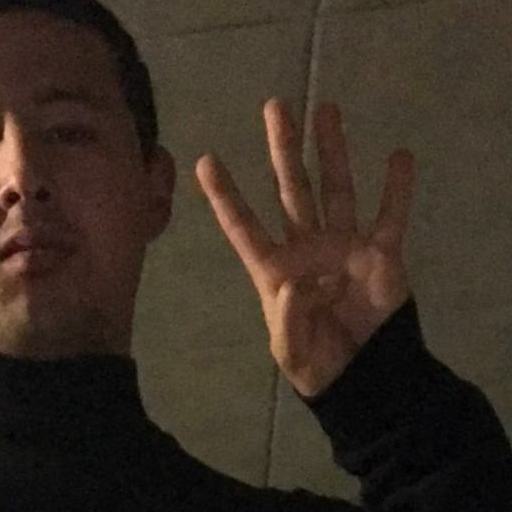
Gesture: four